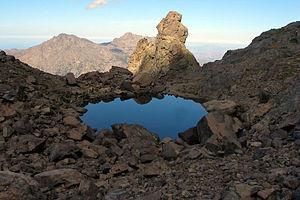
Le lac d'Argentu devant au fond la Stattoghja et le Monte Padru
Cet article présente les principaux lacs naturels et artificiels situés en Corse.
Le lac d'Argento, parfois dénommé "lac d'Argent", est un lac de Haute-Corse situé à 400 mètres à vol d'oiseau au nord-ouest du Monte Cinto et 400 mètres plus bas que ce dernier, à 2 300 m d'altitude.